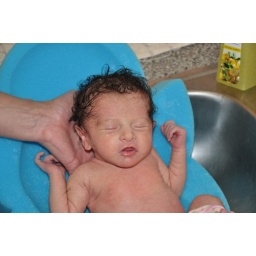
First bath - yes in the kitchen sink - lol